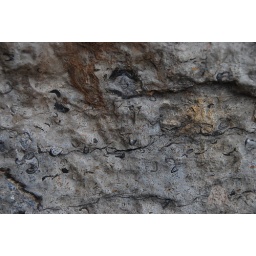
Sea creature fossils in canyon wall